1970s in Bangladesh

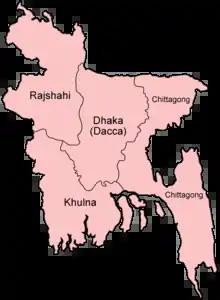

In the 1970s, Bangladesh used to be administratively divided into 4 divisions, namely Dhaka, Chittagong, Khulna and Rajshahi which were further subdivided into a total of 17 districts (See "List of districts of Bangladesh"). After the independence, President's Order 7 issued in 1972 dissolved all the existing local government bodies and the names of the Union Council and District Council were changed to Union "Panchayet" and Zila Board, respectively. The Constitution of 1972 included specific provisions relating to the basic structure and functions of local bodies. Article 9 provided for the formation of local bodies at every administrative units to be composed of elected representatives of the areas concerned. In 1976, the Local Government Ordinance (LGO) issued by the government of General Ziaur Rahman made provisions for the formation of three types of rural local government, Union Parishad, Thana Parishad and Zila Parishad. In 1978, Jamalpur was upgraded to a District.